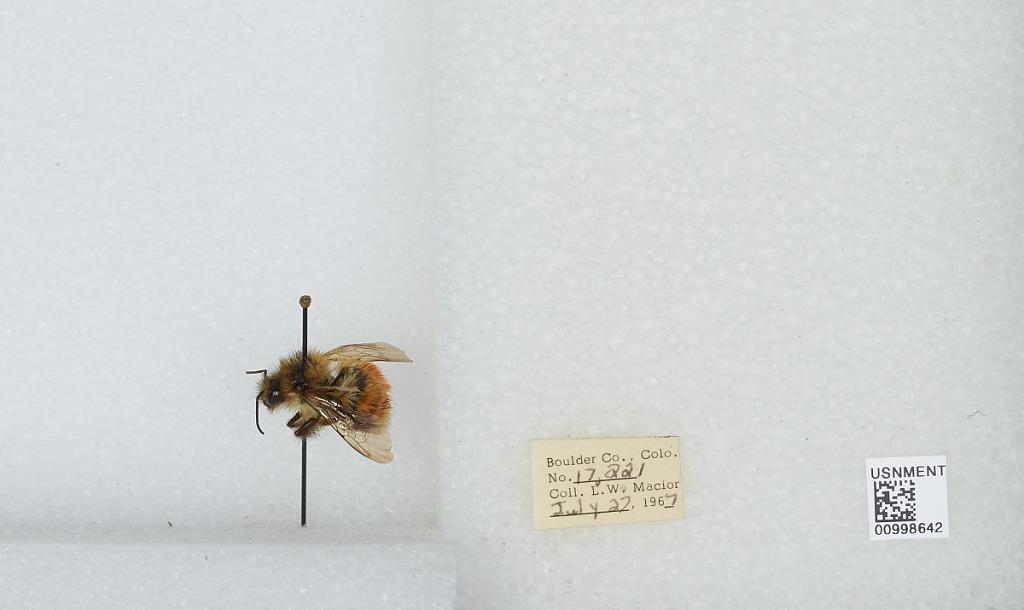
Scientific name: Bombus (Pyrobombus) melanopygus Nylander
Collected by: L. Macior
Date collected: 1967-7-27
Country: United States
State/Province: Colorado
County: Boulder
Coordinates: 40.015, -105.27